Caspar David Friedrich

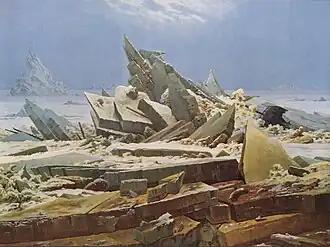
"The Sea of Ice" (1823–1824), Kunsthalle Hamburg. This scene has been described as "a stunning composition of near and distant forms in an Arctic image".

On 21 January 1818, Friedrich married , the twenty-five-year-old daughter of a dyer from Dresden. The couple had three children, with their first, Emma, arriving in 1820. , their third child, was named after Swedish King Gustavus Adolphus, and became a notable painter in his own right.